Marina Karaseva

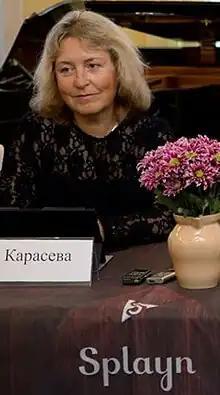
Marina Karaseva

Marina Valeryevna Karaseva (born 8 August 1958 in Moscow) is a Russian musicologist, Honoured Art Worker of the Russian Federation, Professor of Moscow Conservatory, Department of Music Theory, Grand Doctor in Art, Ph.D. in Musicology, Member of Russian Composers Union, Fulbright Scholar, Advisor to the Rector (since 2010).